Rob Key

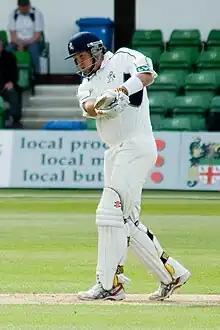
Key bats for Kent against New Zealand at the St. Lawrence Ground in 2008.

Robert William Trevor Key (born 12 May 1979) is an English former cricketer and cricket commentator who played international cricket in all formats for England and domestic cricket for Kent County Cricket Club. He is the current managing director of the England Cricket team.